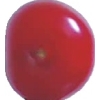
Label: cherry_sour